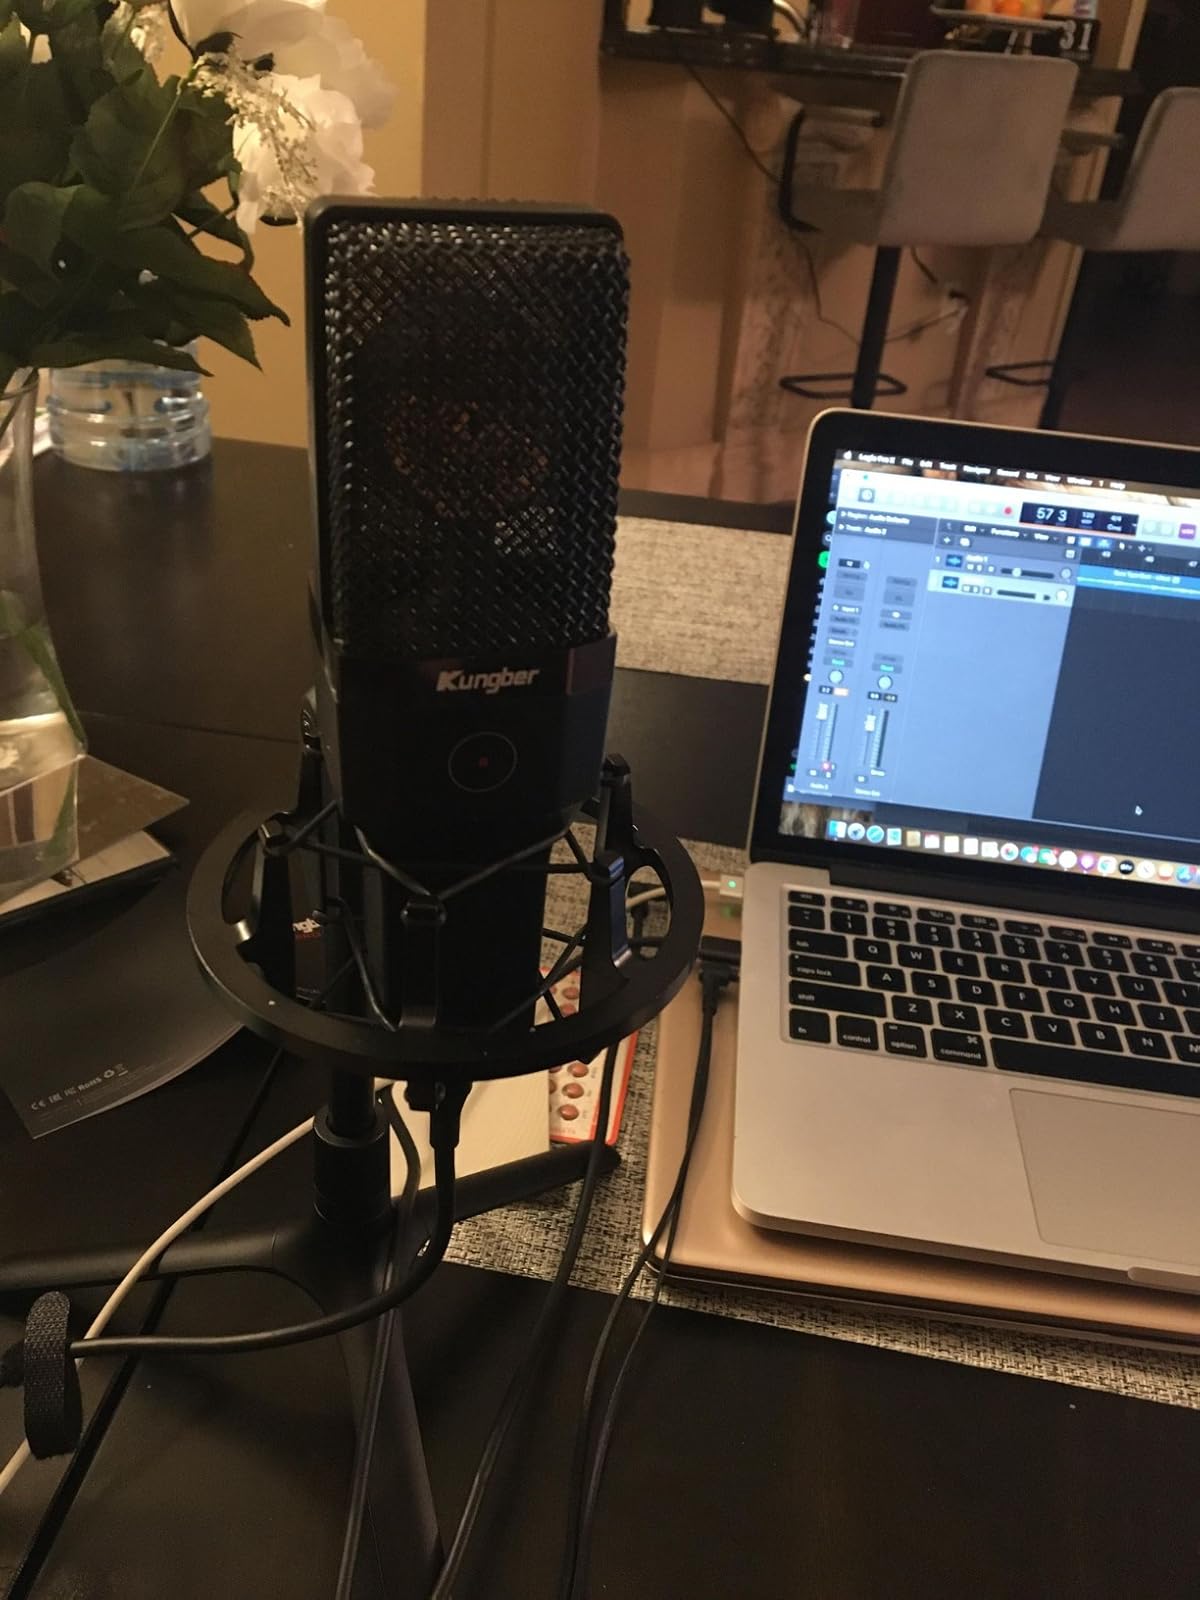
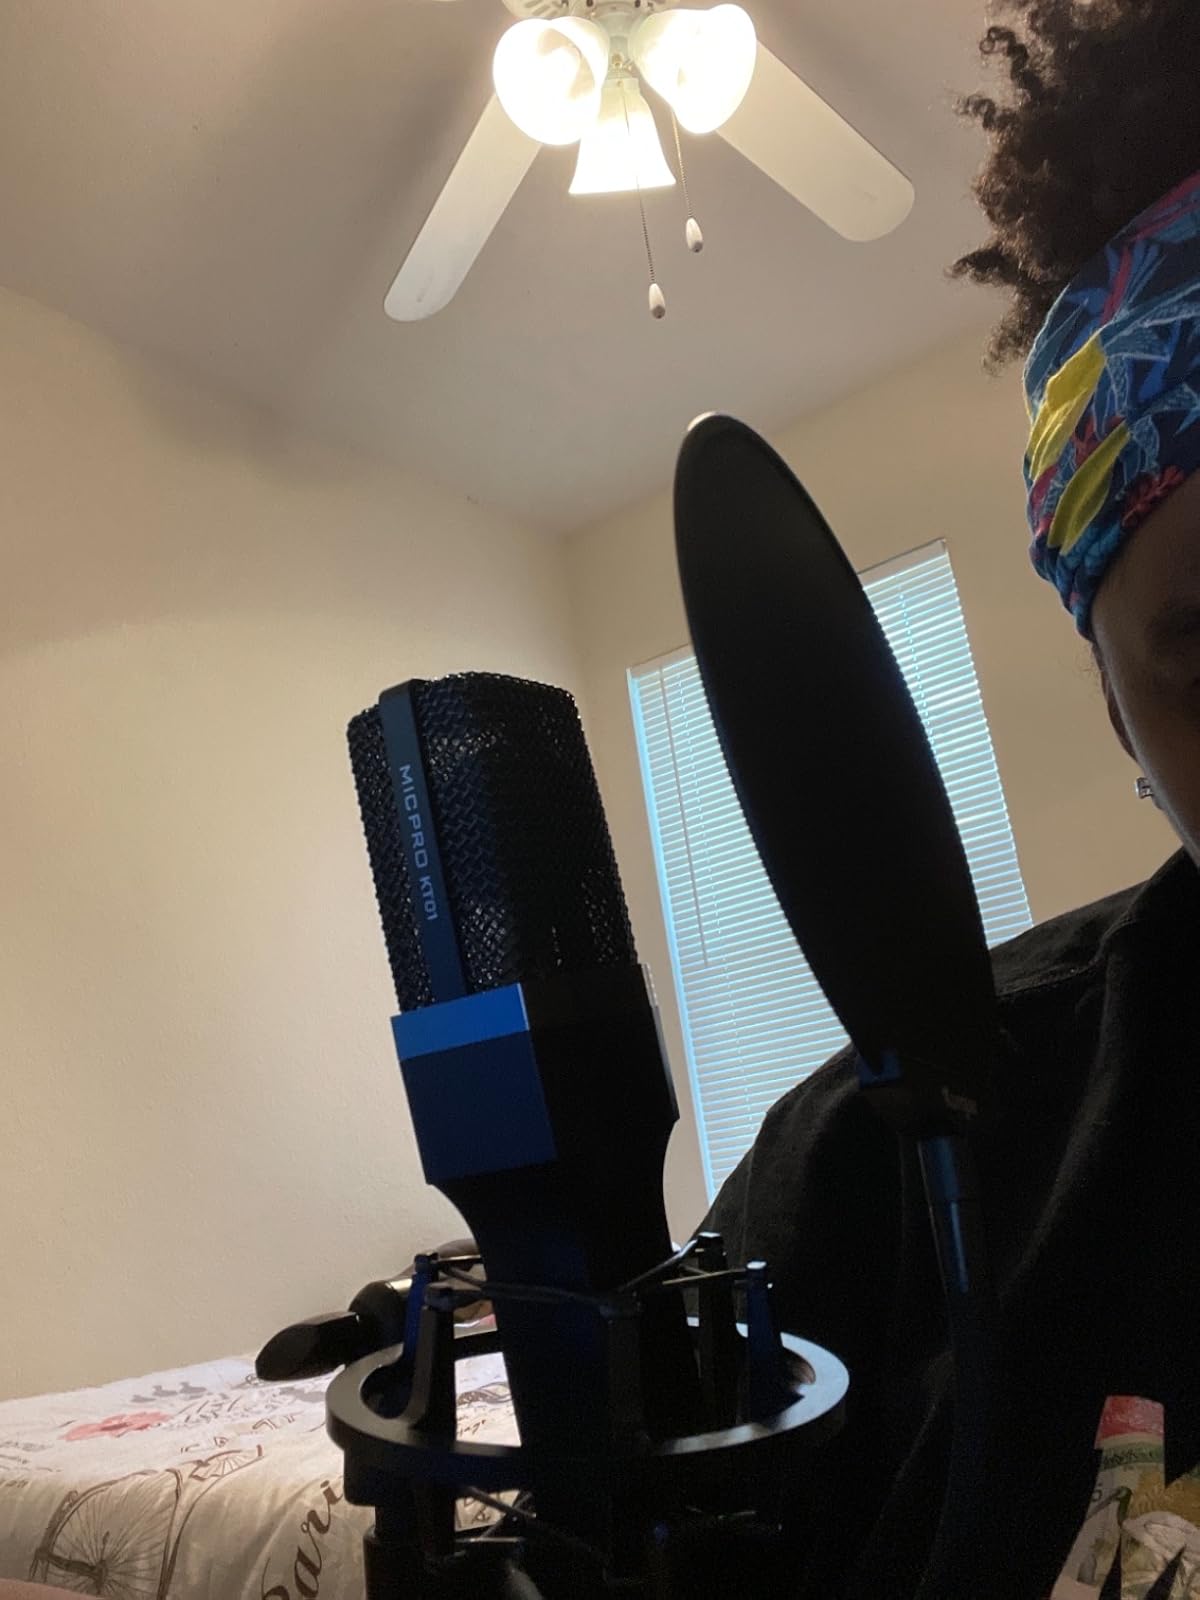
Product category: microphone
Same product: yes